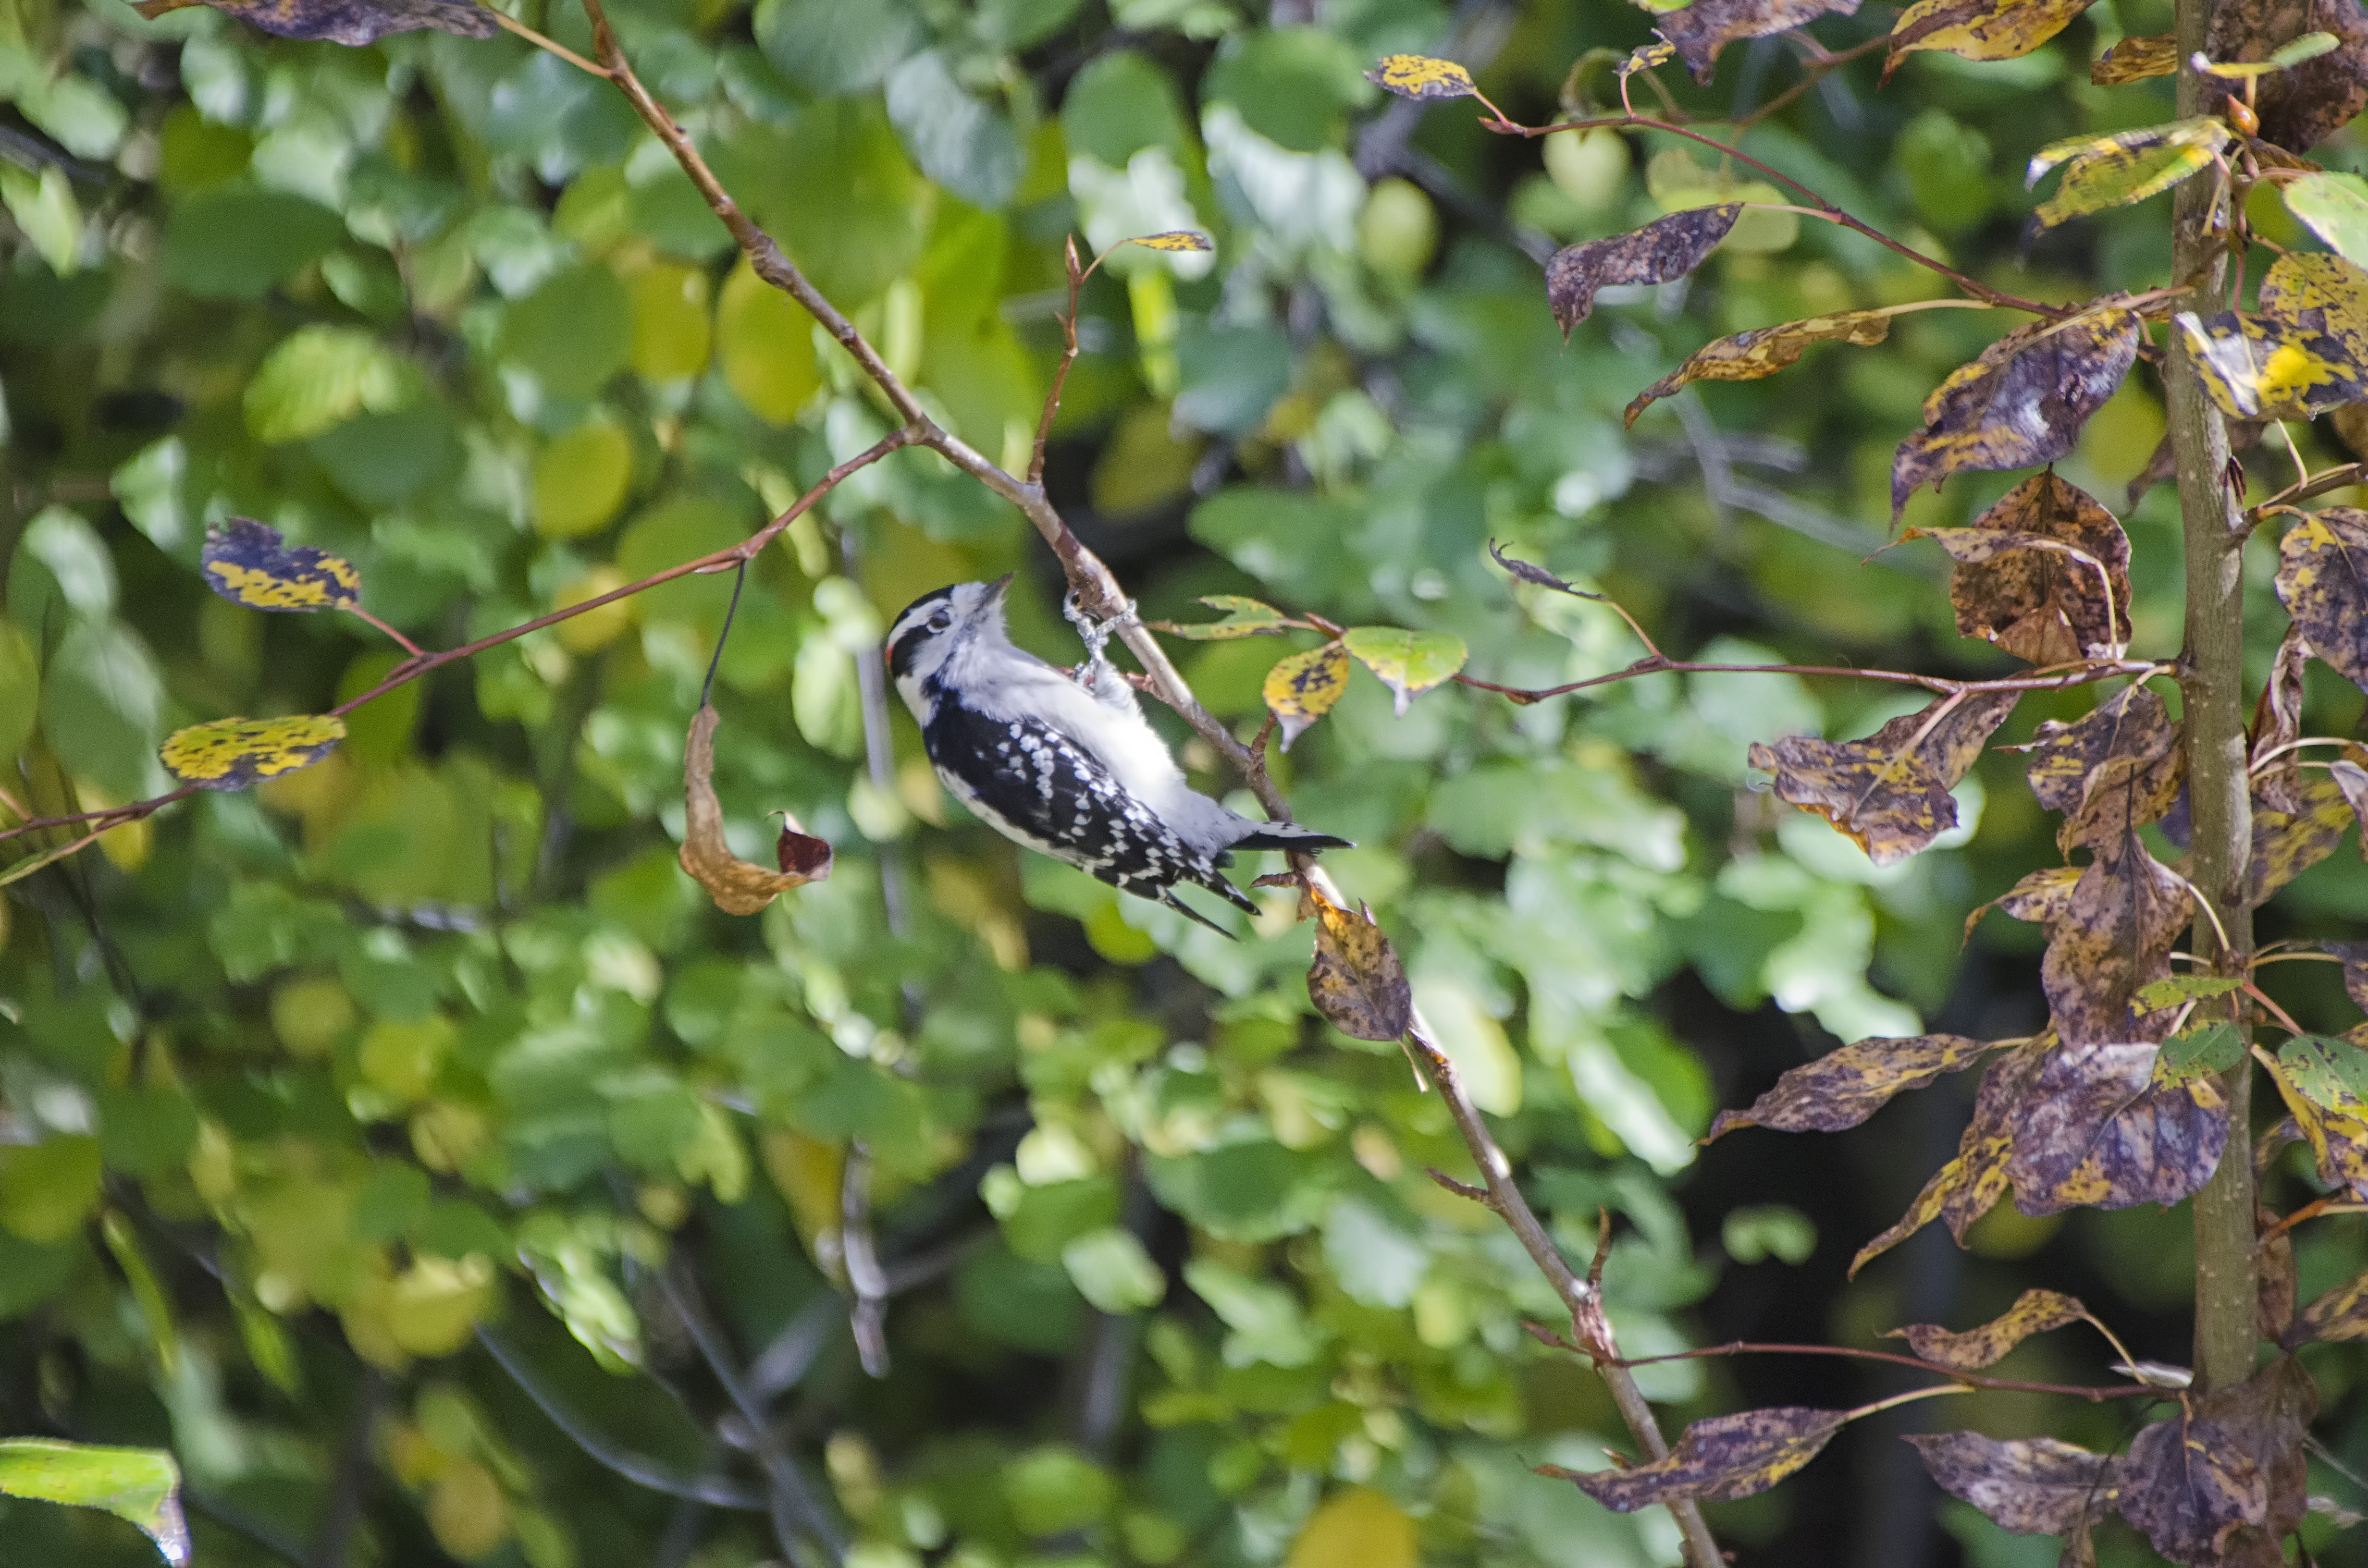
tree, nature, branch, bird, leaf, flower, wildlife, botany, fauna, canada, vertebrate, quebec, parakeet, woodpecker, sherbrooke, oiseau, pic, mineur, downy, perching bird